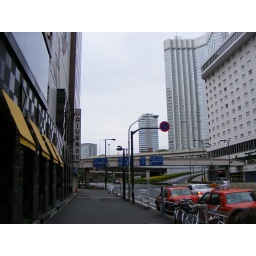
View of train tracks above street